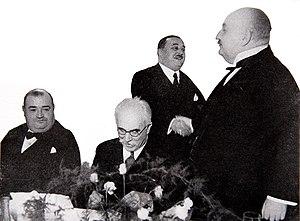
Curnonsky avec André Ronie et E. Pomiane nov 1932 Figaro illustré
Maurice Edmond Sailland, dit Curnonsky, né le 12 octobre 1872 à Angers et mort le 22 juillet 1956 à Paris, est un romancier, gastronome, humoriste et critique culinaire français, élu « Prince des gastronomes ».